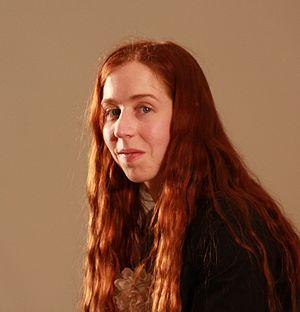
Cécile Corbel pendant un concert fait à Tôkyô dans le cadre de la St-Yves 2010